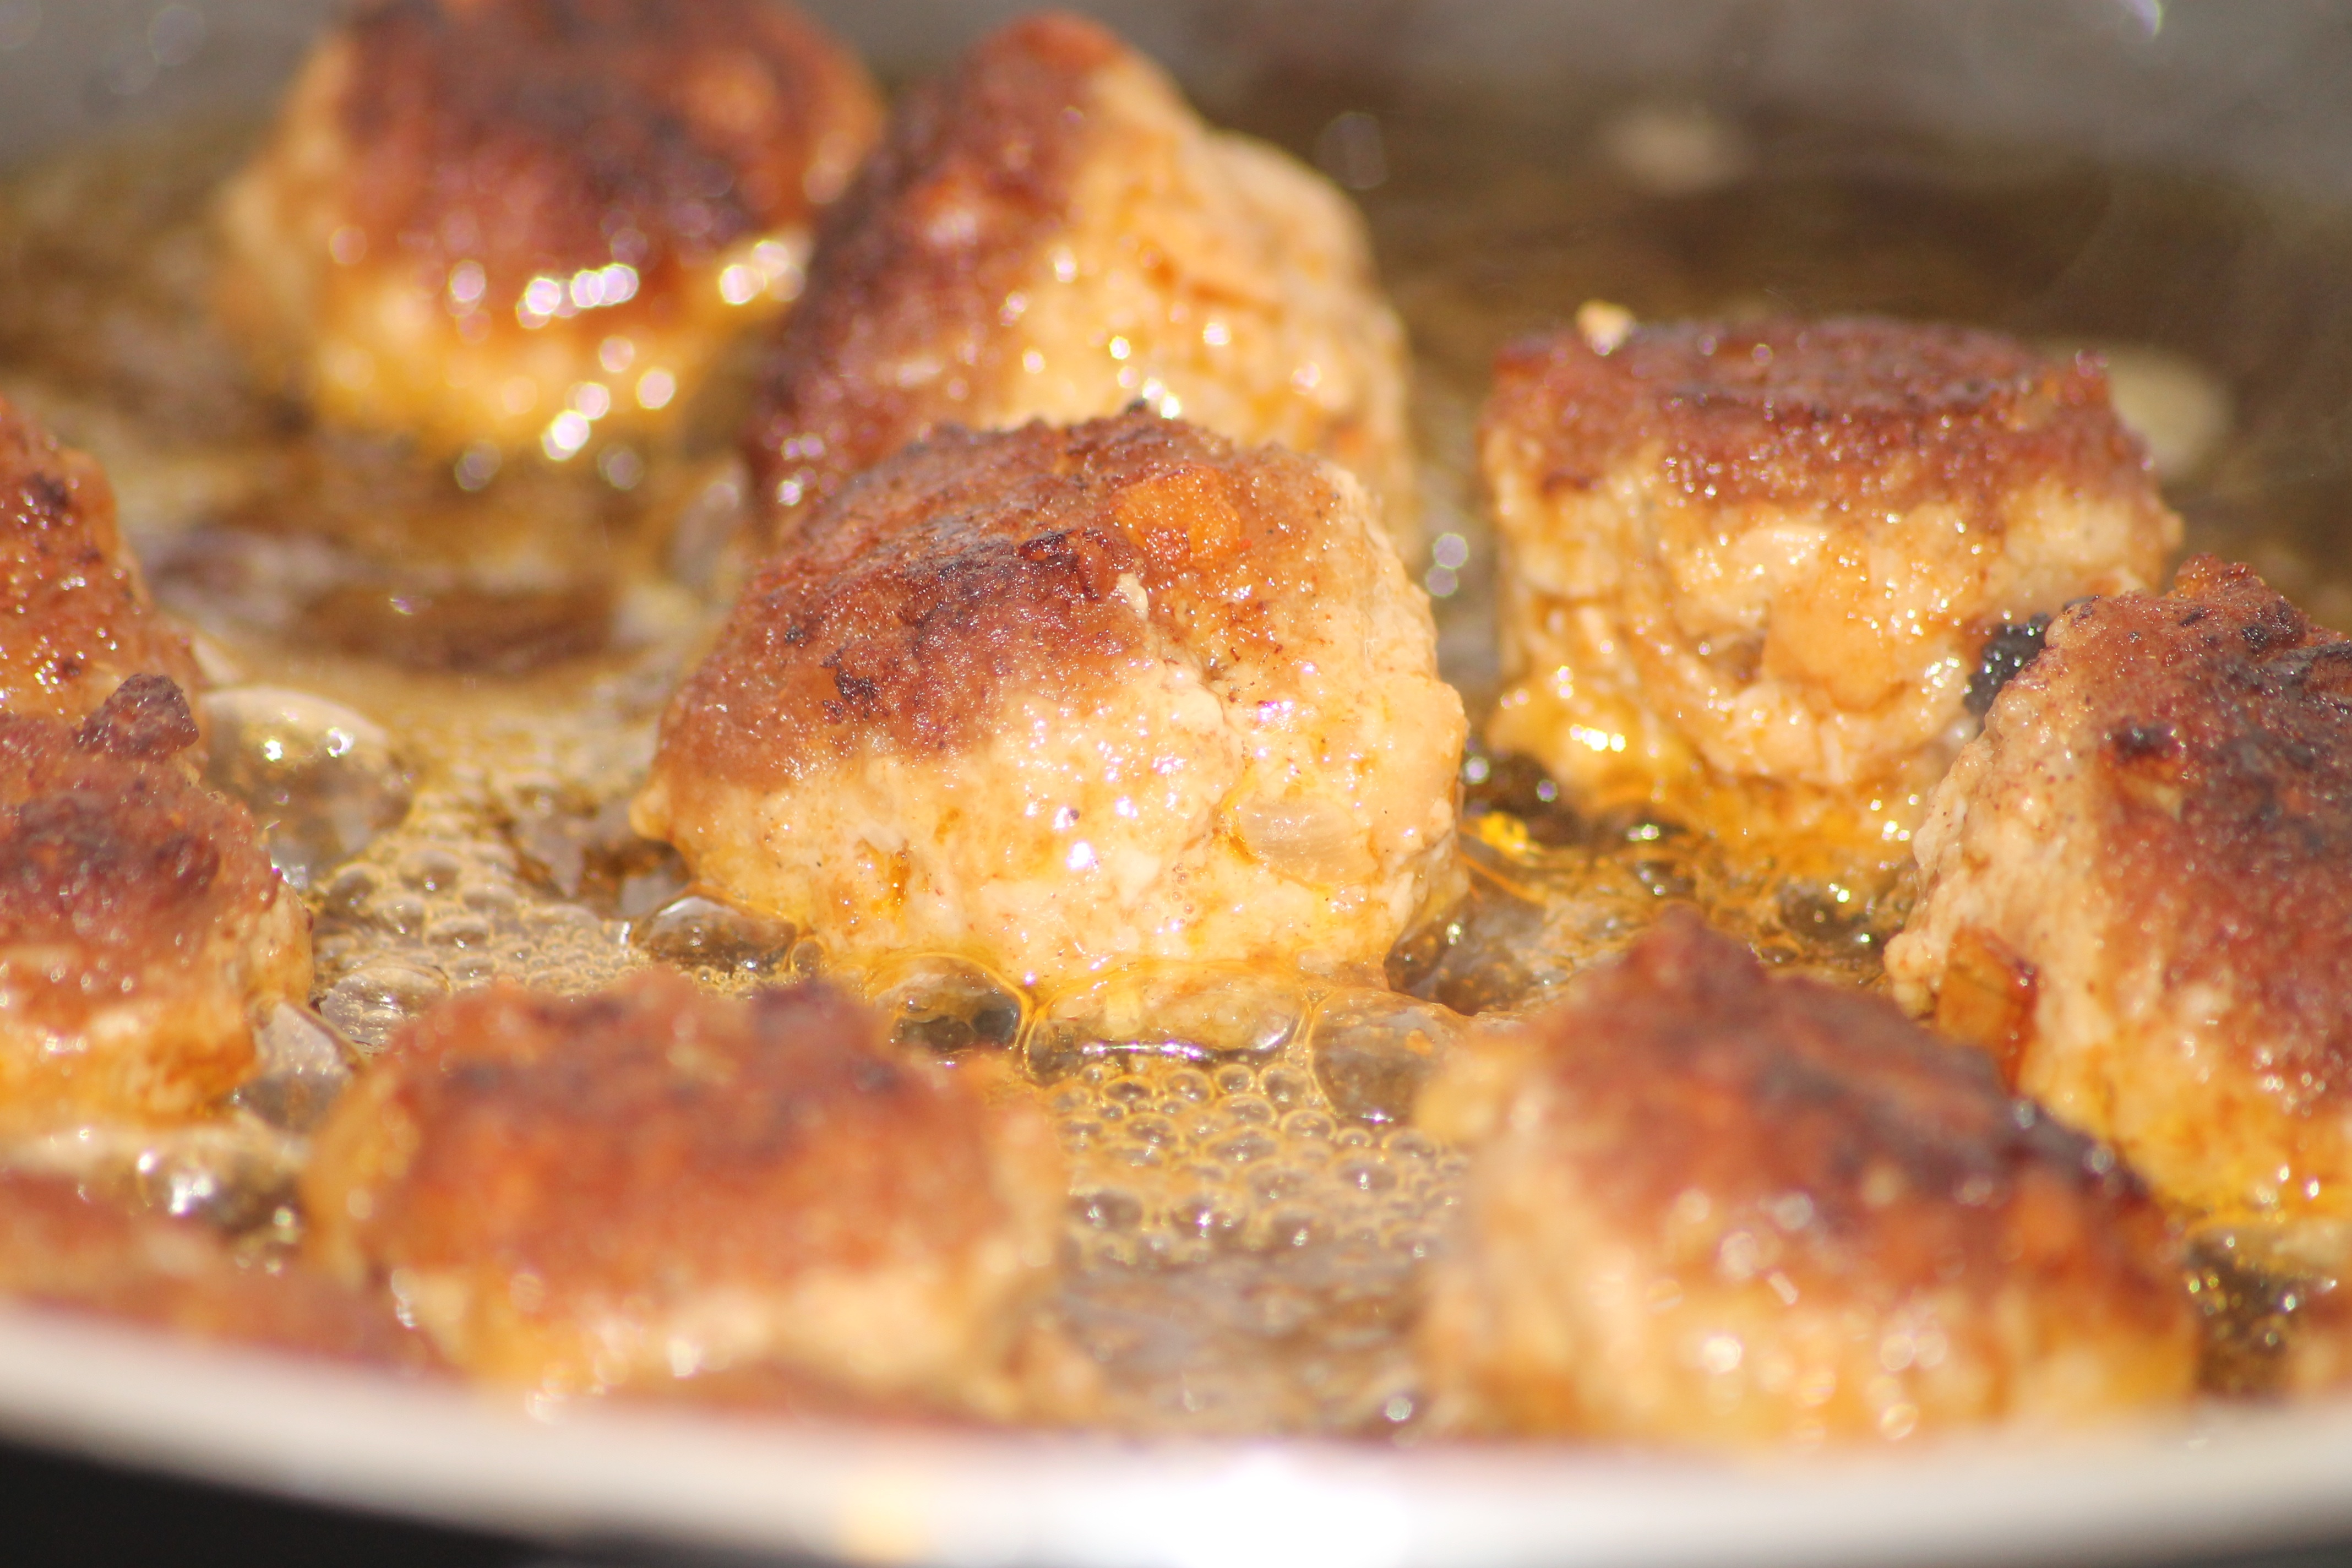
dish, food, produce, fish, snack, eat, meat, lunch, cuisine, beef, delicious, pork chop, cook, fried, nutrition, meatballs, minced meat, grilled, healthy diet, meatball, meat kane, fried food, animal source foods, frikadeller, hack fishball